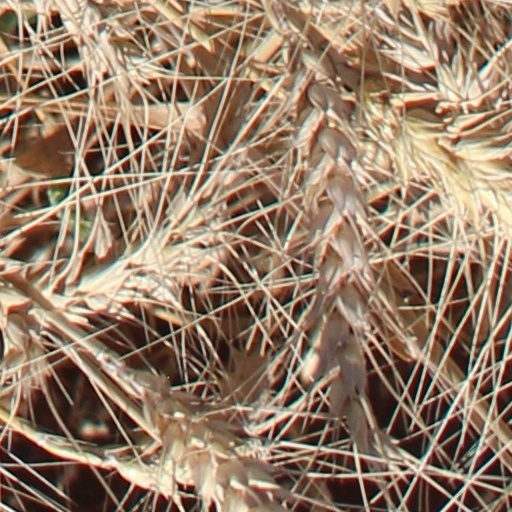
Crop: wheat